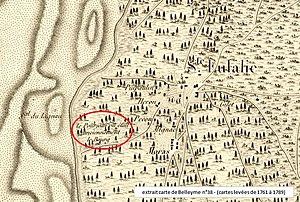
""Le Pourjean où était anciennement le bourg"""
Sainte-Eulalie-en-Born est une commune du Sud-Ouest de la France, située dans le département des Landes. La commune est souvent surnommée « Sainte Eul' ».